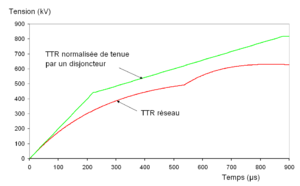
La tension transitoire de rétablissement est la tension électrique qui se rétablit aux bornes d'un appareillage électrique lorsqu'il interrompt un courant alternatif.